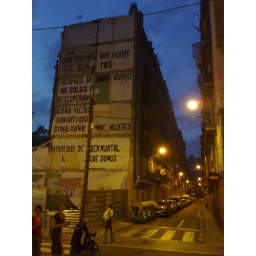
after the eviction they tore the building down floor by floor, revealing this poetry